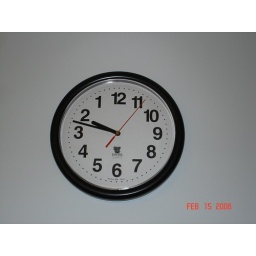
The clock in my office